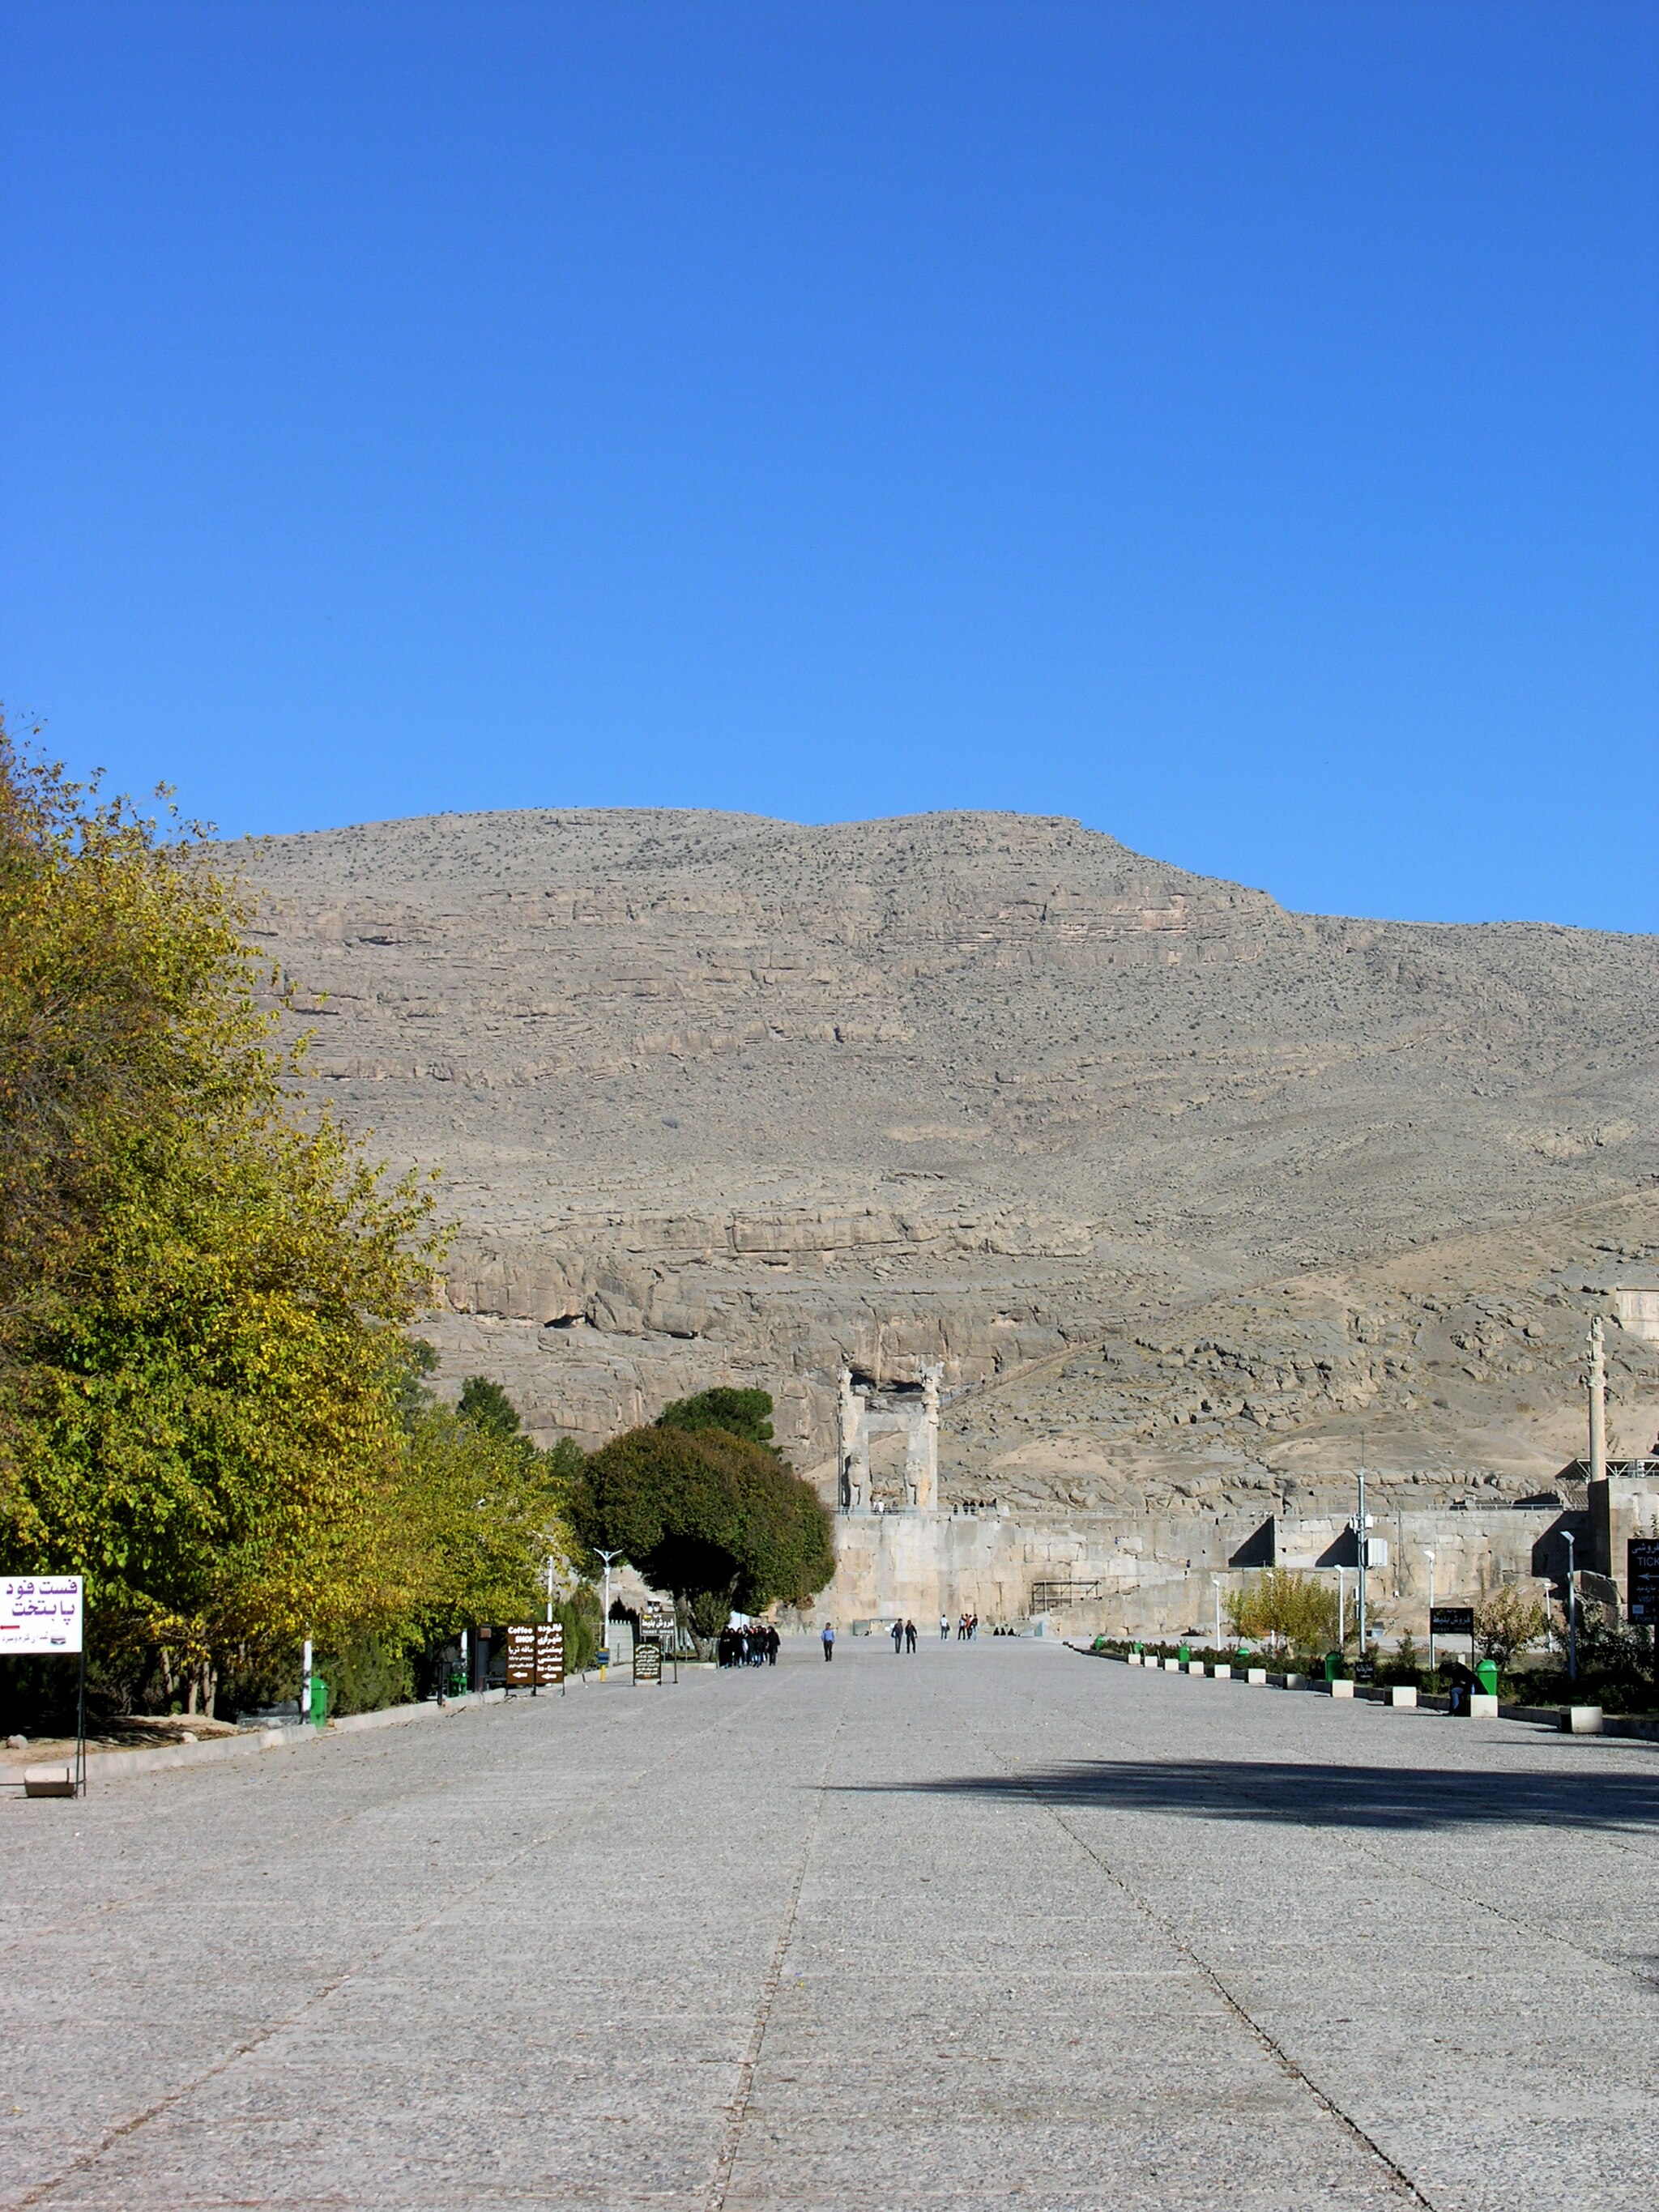
Title: Persepolis 24.11.2009 11-02-27
Description: Iran , Entrance to Persepolis
Date: 2009-11-24
Categories: Taken with Nikon Coolpix 8800, Files with coordinates missing SDC location of creation, 2009 in Persepolis, Iran photographs taken on 2009-11-24, Files by User:simisa, General views of Persepolis, Remote views of Gate of All Nations, Terrace Stairway of Persepolis